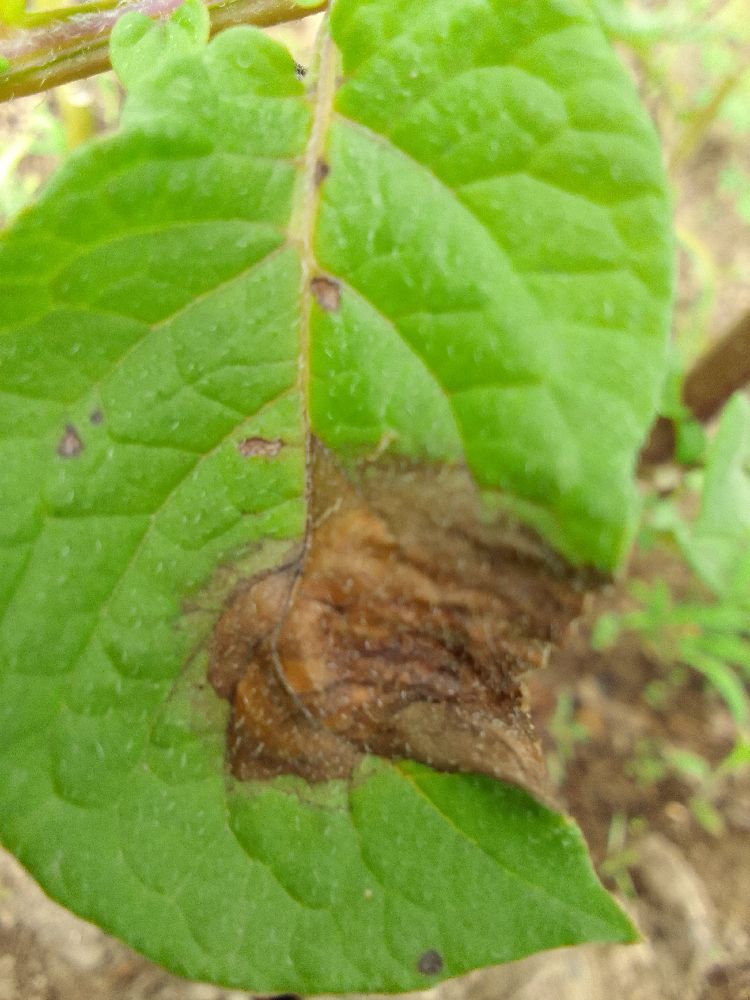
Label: Late blight